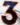
Number: 3